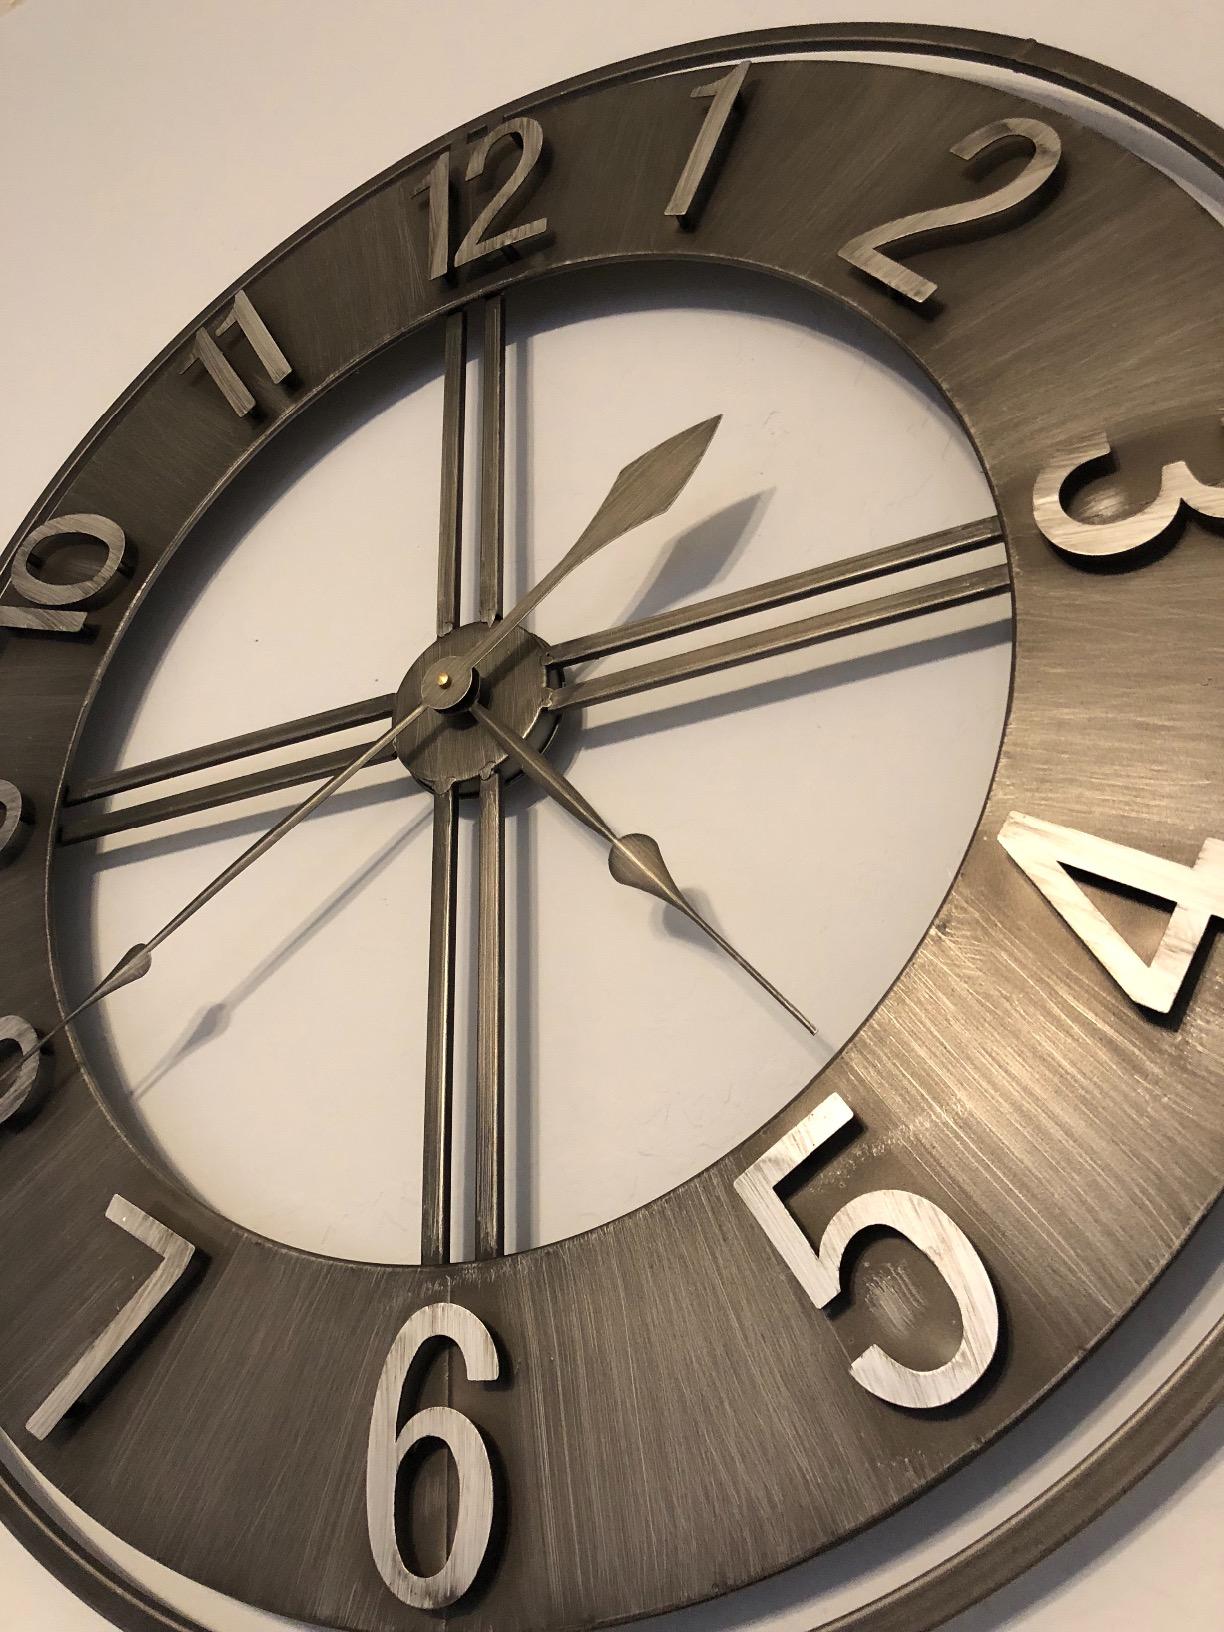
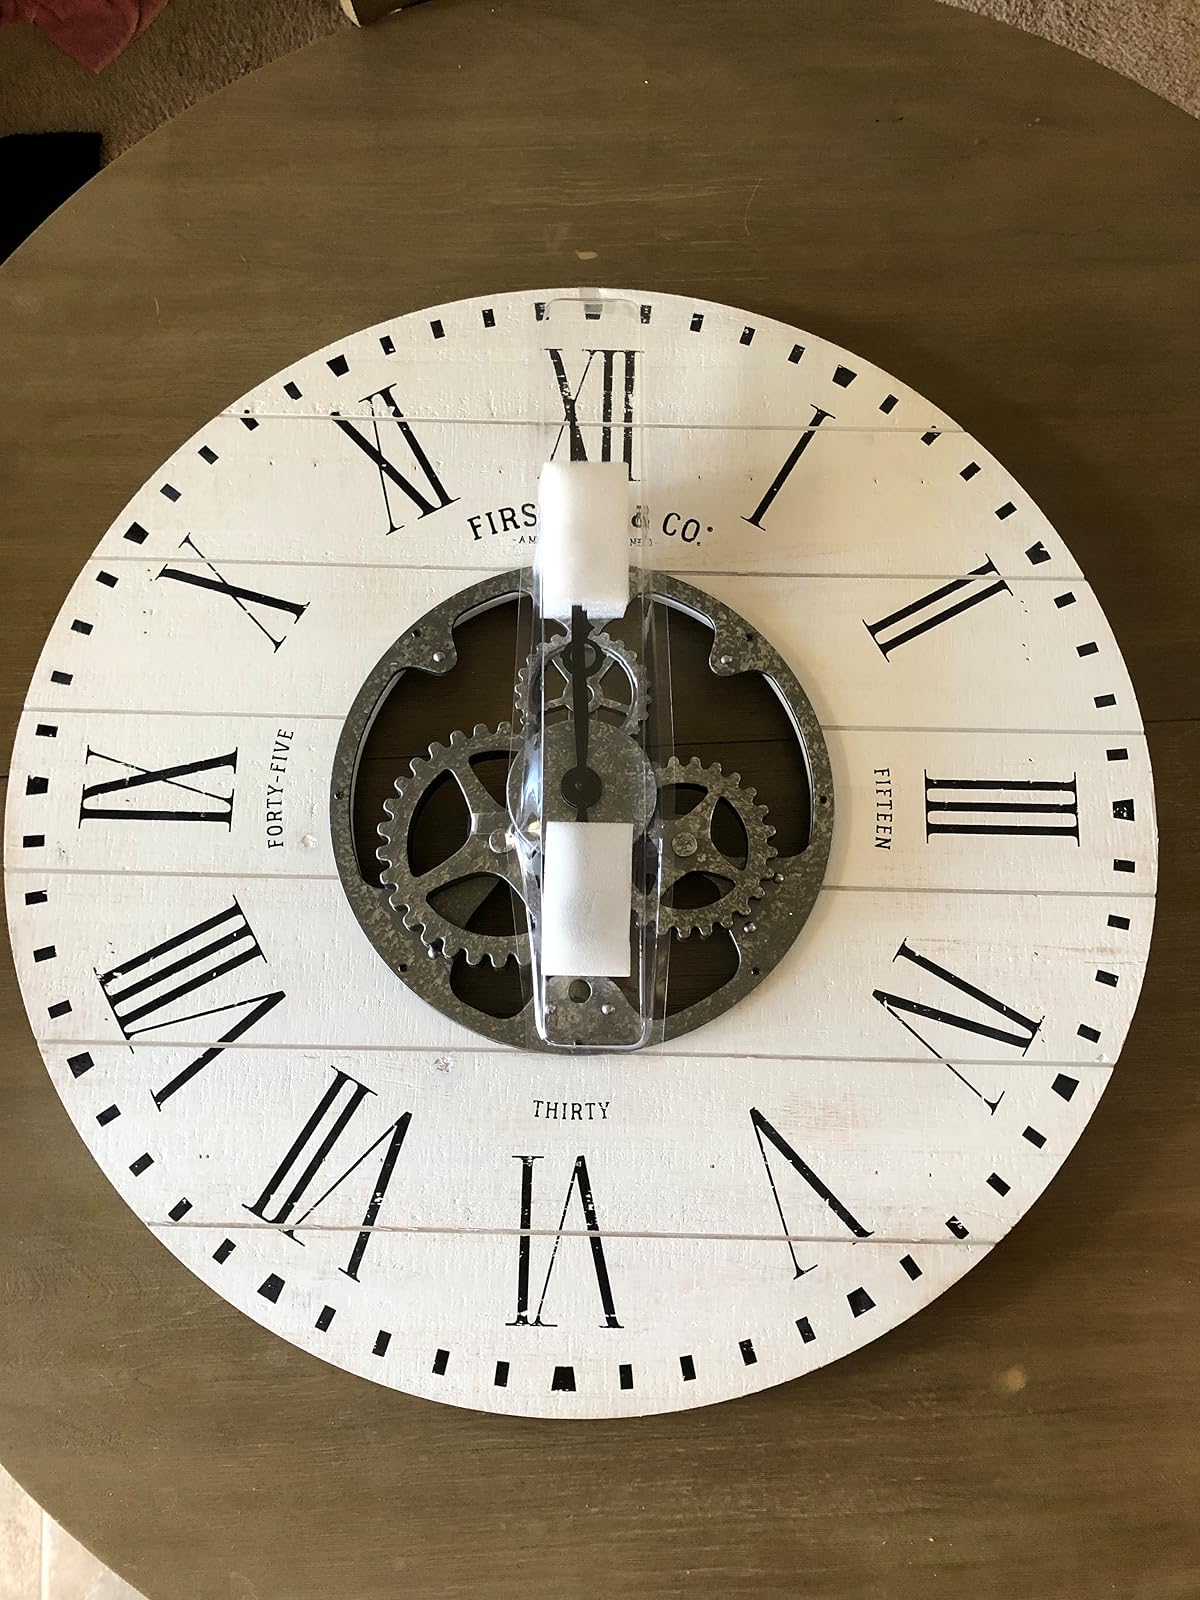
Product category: clock
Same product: no